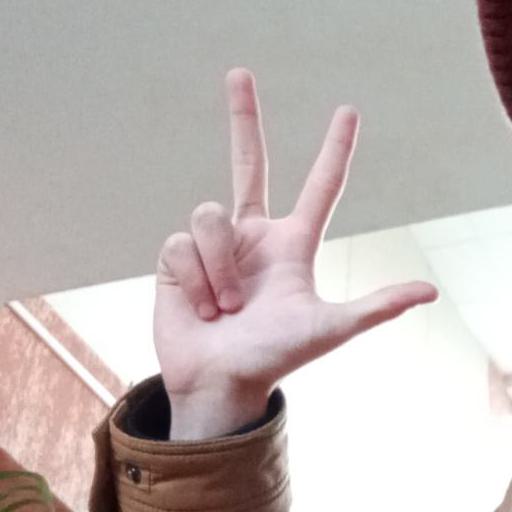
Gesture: three2